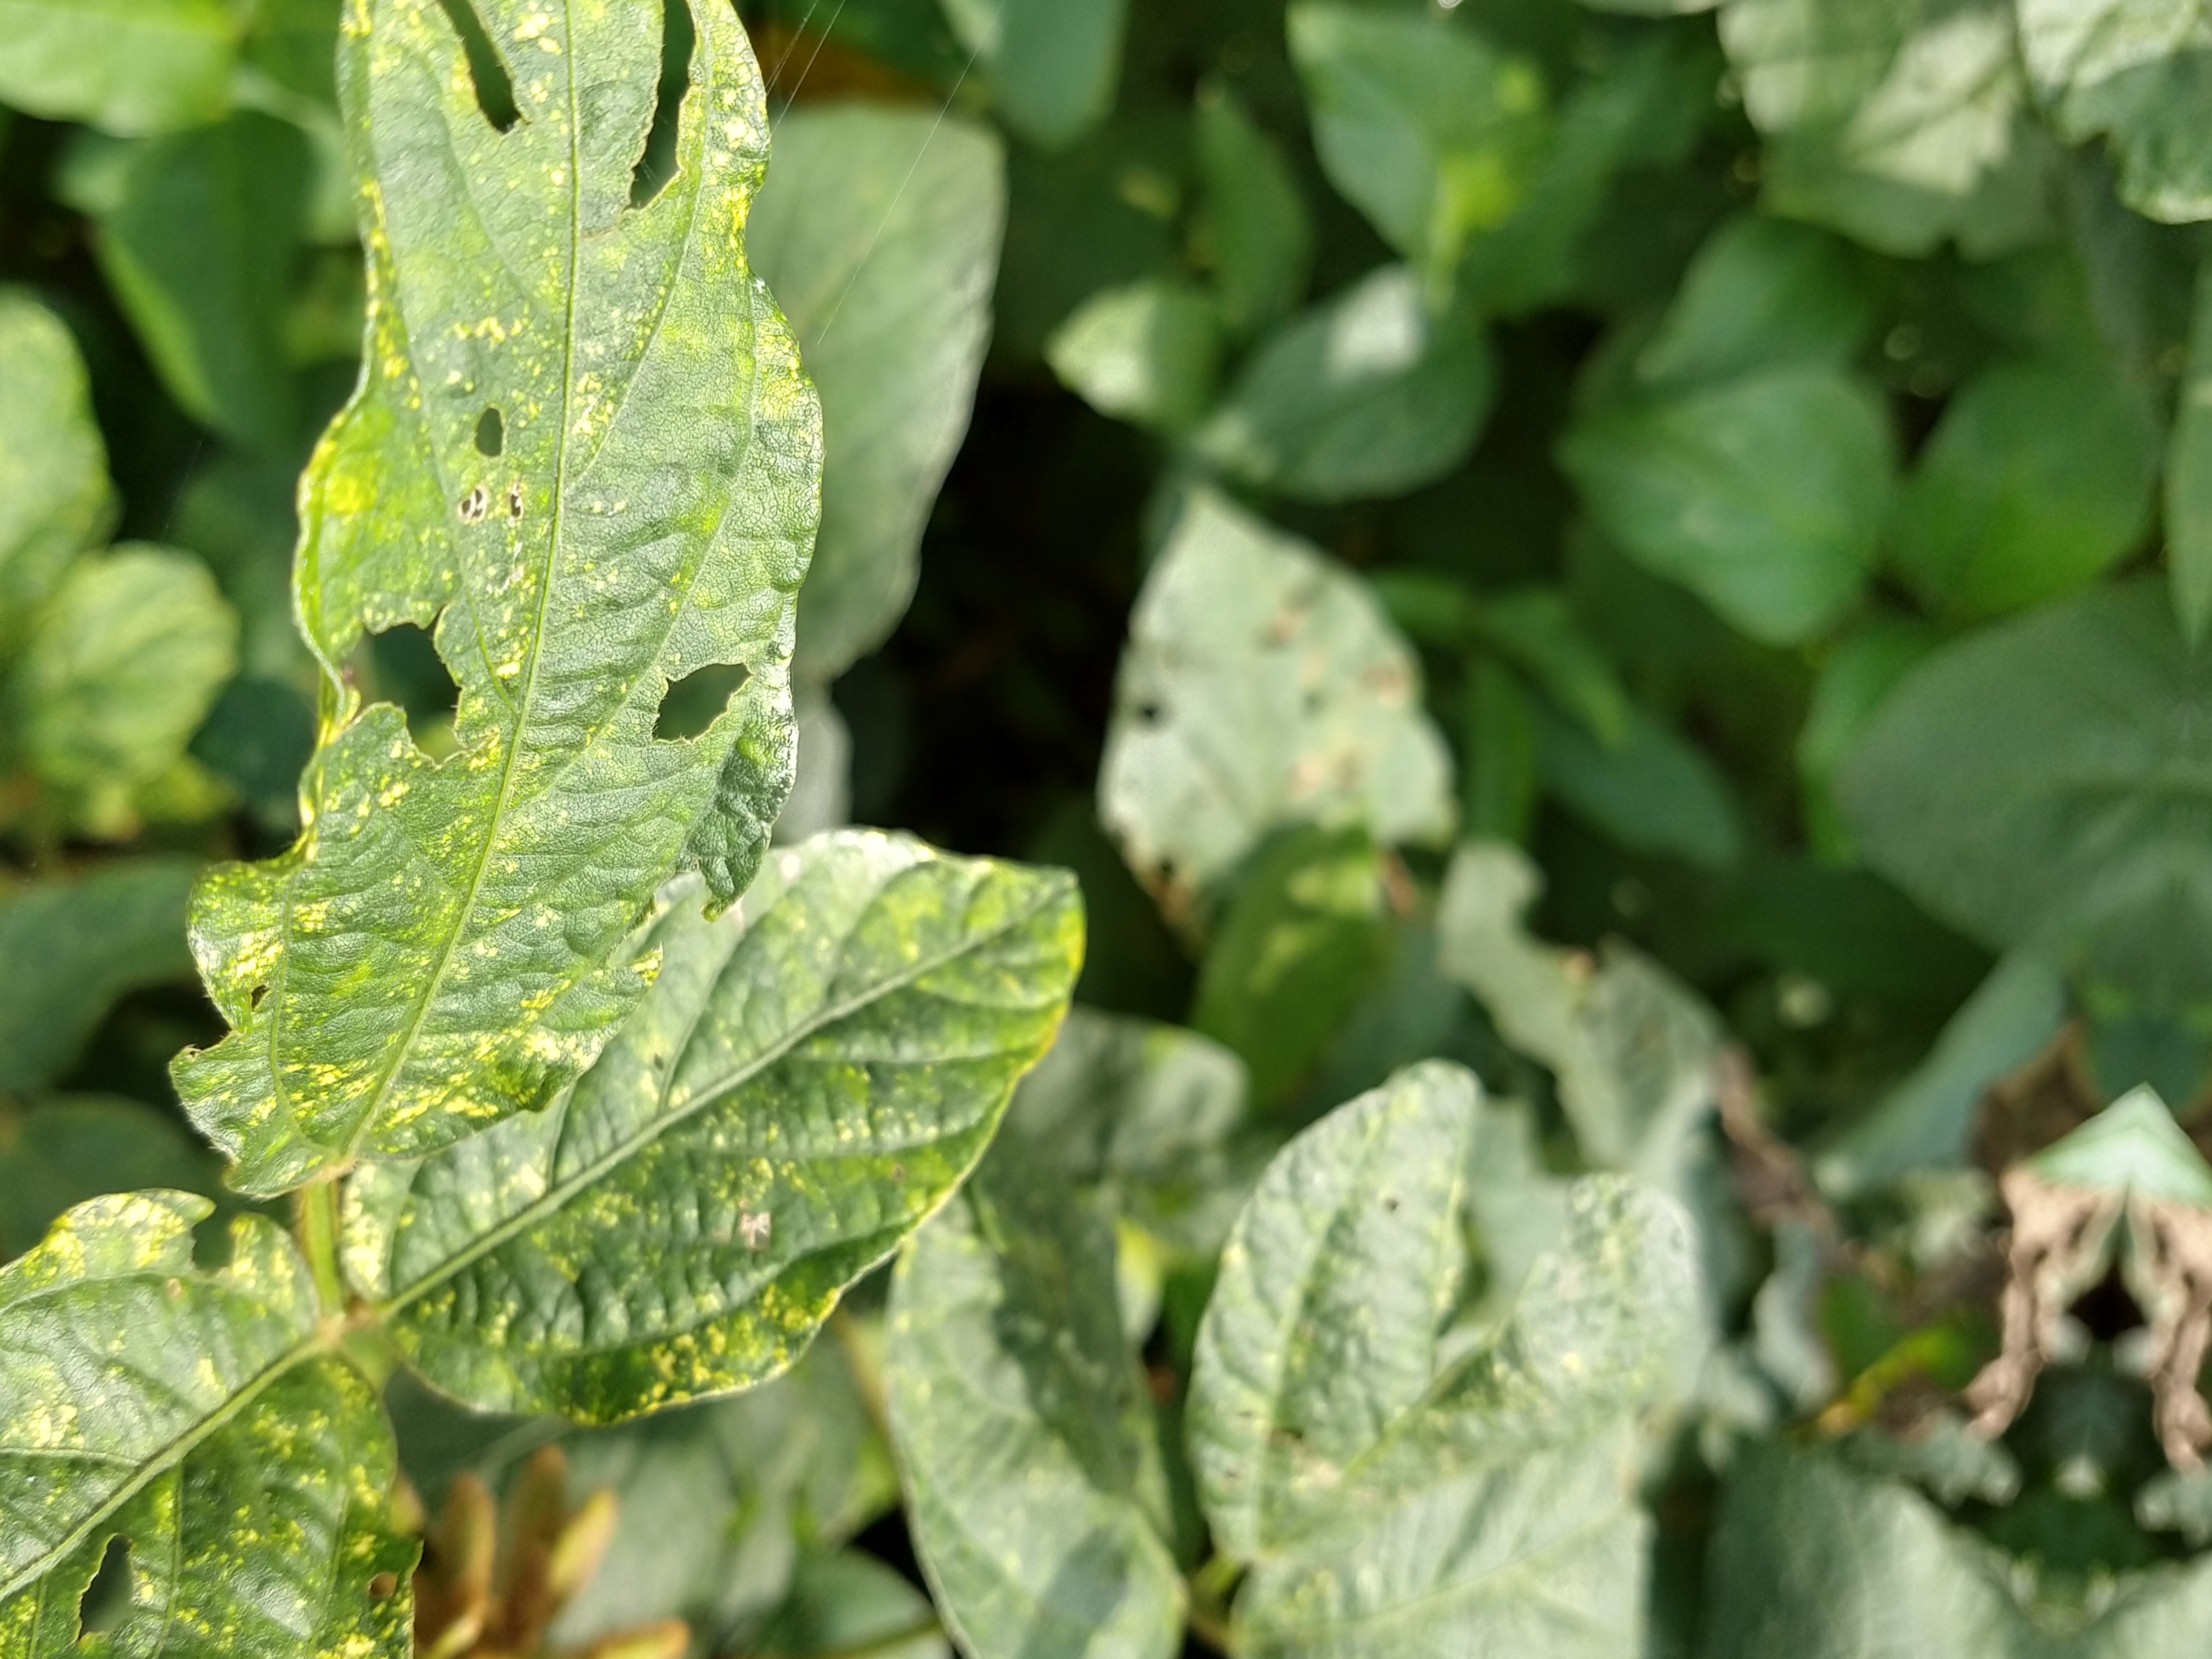
Label: Disease